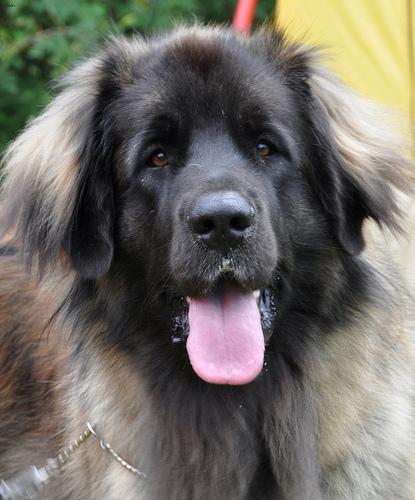
Breed: leonberger